Shanxi

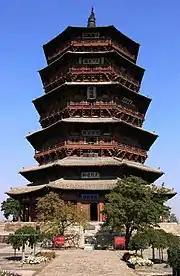
Pagoda of Fogong Temple built in 1056

During the invasion of northern nomads in the Sixteen Kingdoms period (304–439), several regimes including the Later Zhao, Former Yan, Former Qin, and Later Yan continuously controlled Shanxi. They were followed by Northern Wei (386–534), a Xianbei kingdom, which had one of its earlier capitals at present-day Datong in northern Shanxi, and which went on to rule nearly all of northern China.